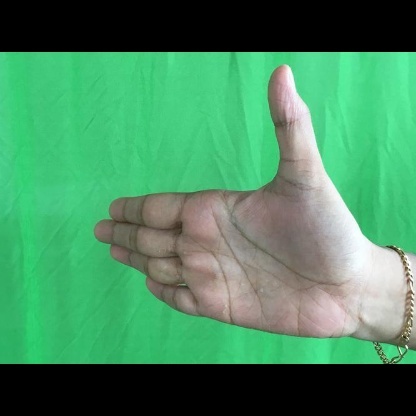
Mudra: Ardhachandran